James Whalen (businessman)

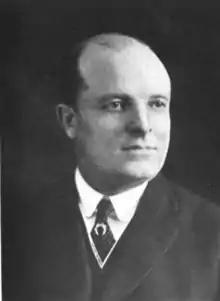

James Whalen (April 29, 1869 – June 4, 1929) was a Canadian businessperson and entrepreneur based in Port Arthur, Ontario, now part of Thunder Bay, Ontario, with interests in the forest industries, shipbuilding, dredging, and towing. From a modest beginning as a timber contractor in the 1890s, he built an impressive business empire in various Great Lakes marine businesses. With the help of his brothers he was less successful in entering the competitive British Columbia pulp and paper business that went bankrupt in 1925.